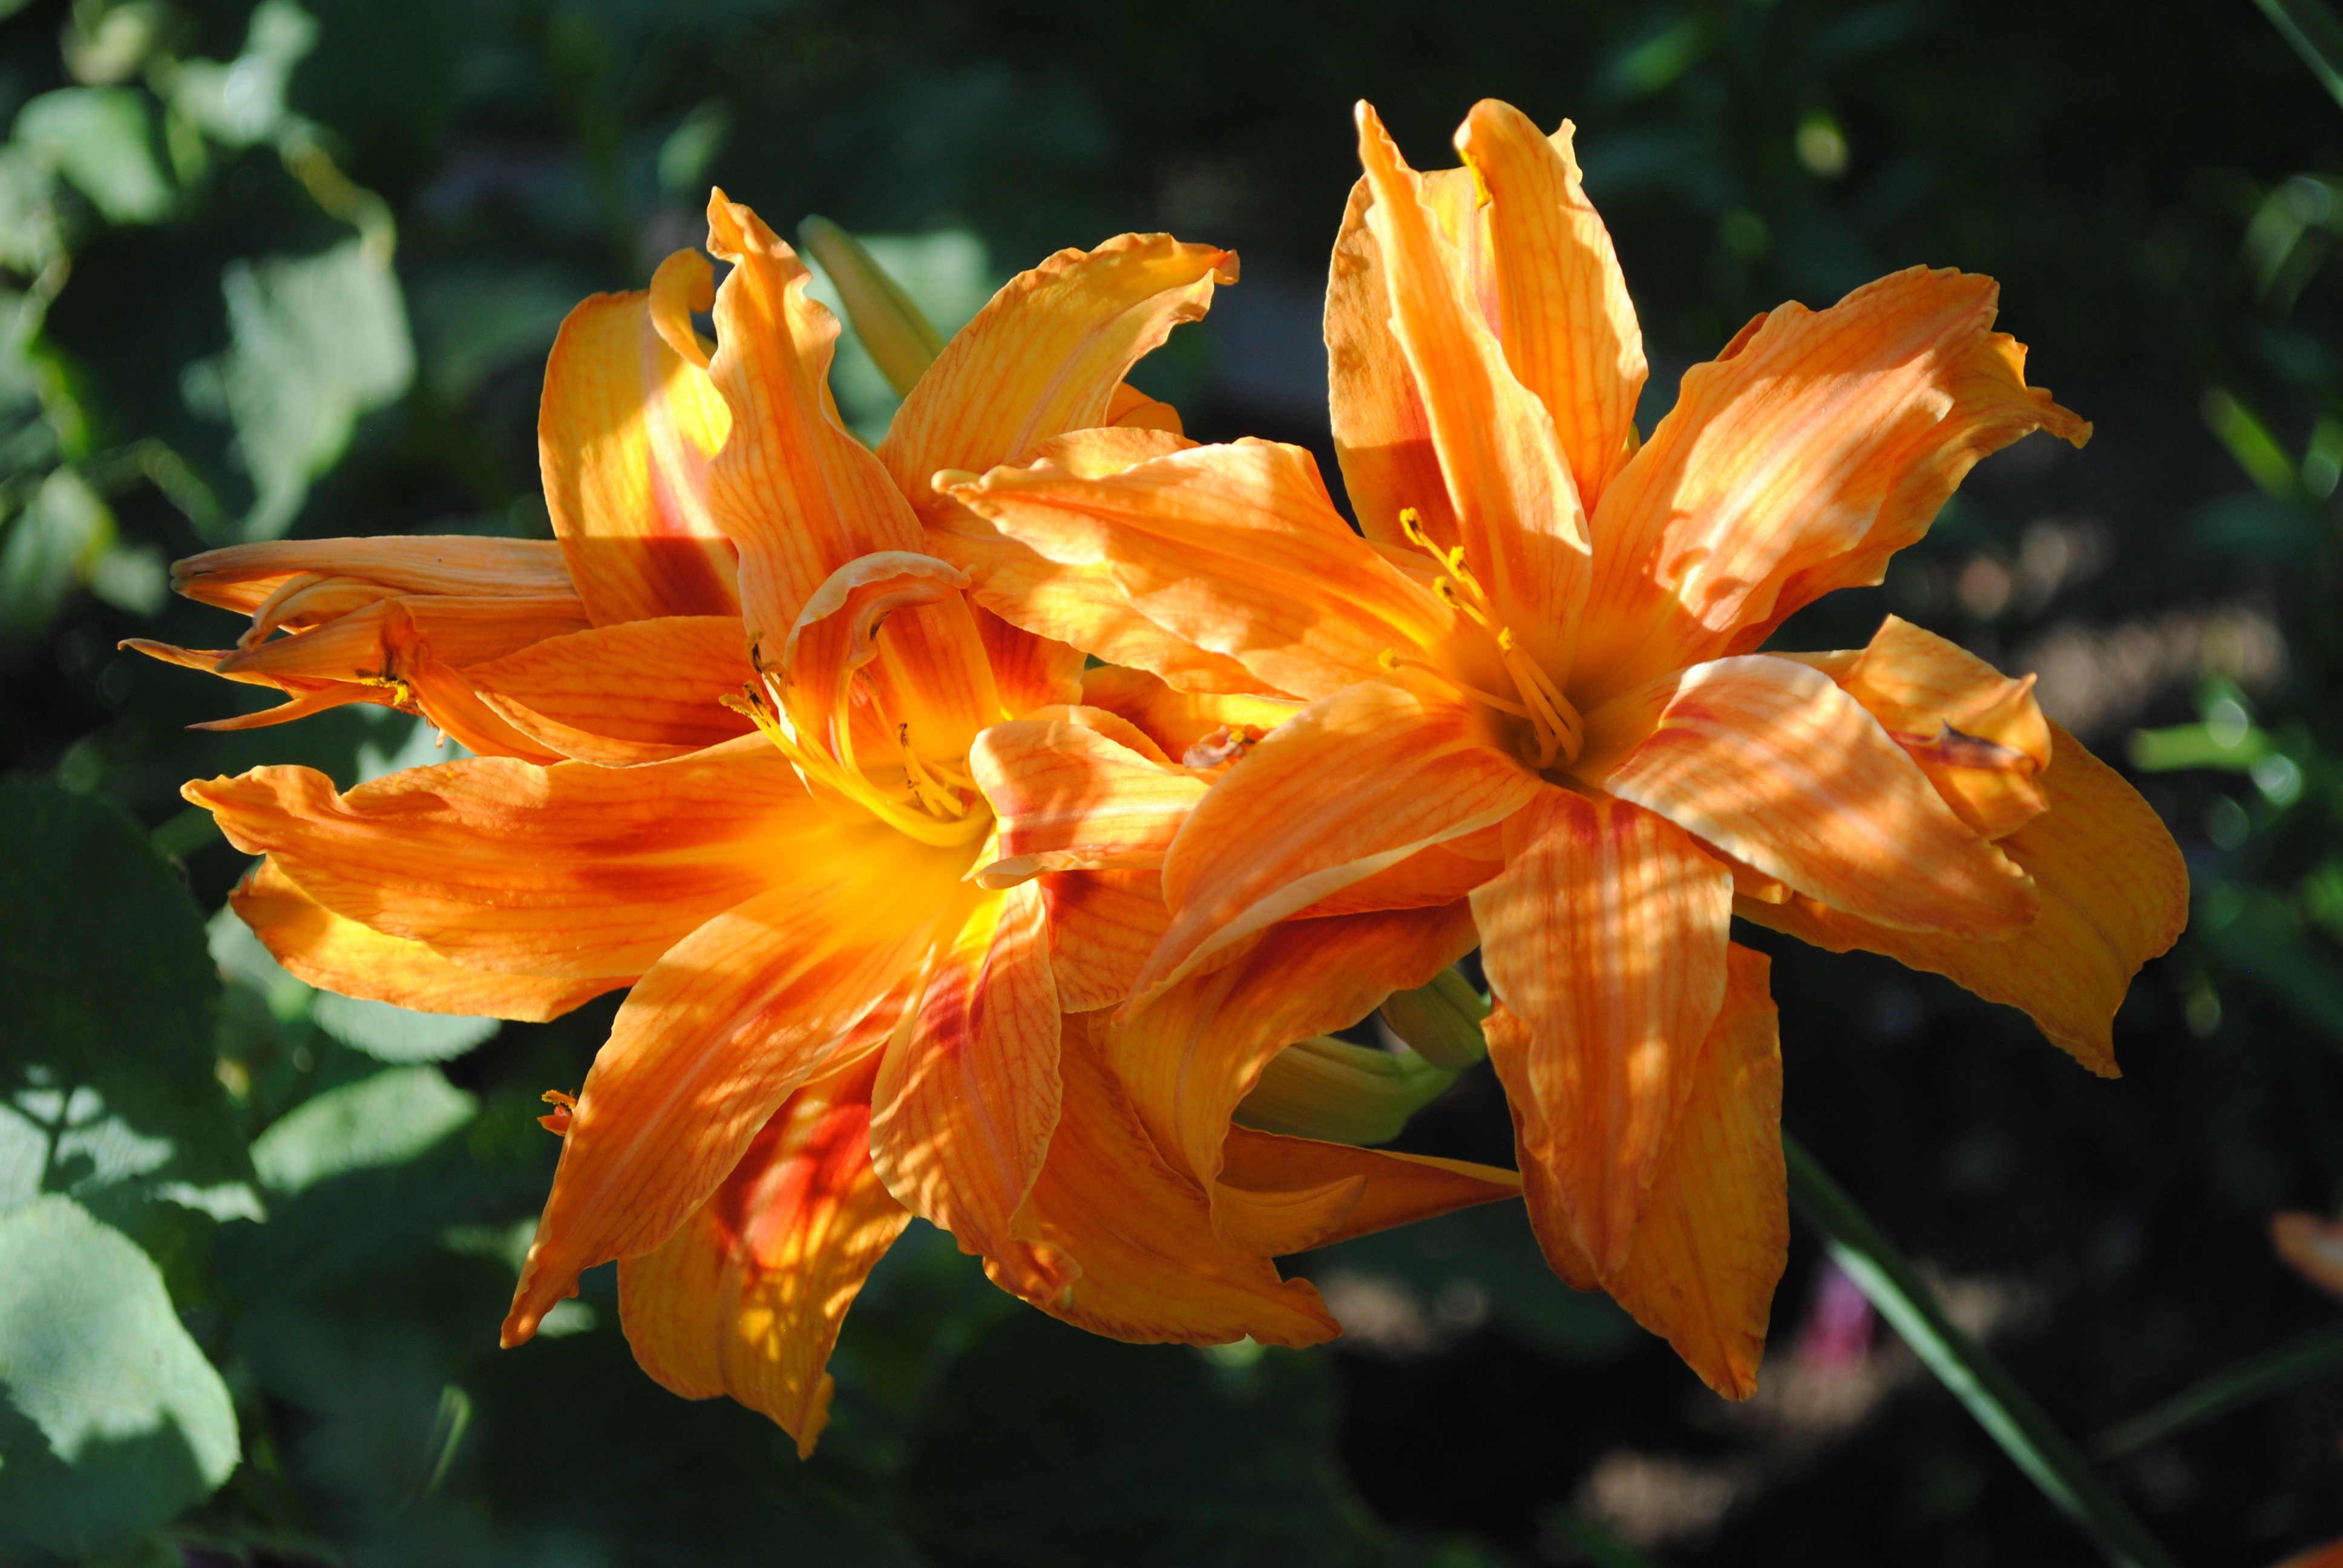
plant, leaf, flower, petal, spring, autumn, botany, yellow, flora, flowers, shrub, lilies, lily, daylily, macro photography, flowering plant, orange lily, land plant, canna family